Pliny the Younger (beer)

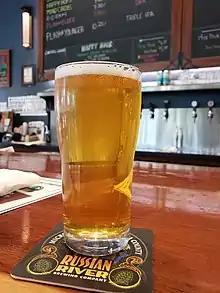
Pliny the Younger beer

Pliny the Younger is a triple IPA brewed by Russian River Brewing Company. It is released annually in February in a two-week event that draws international attendees and generates millions of dollars for the local community.